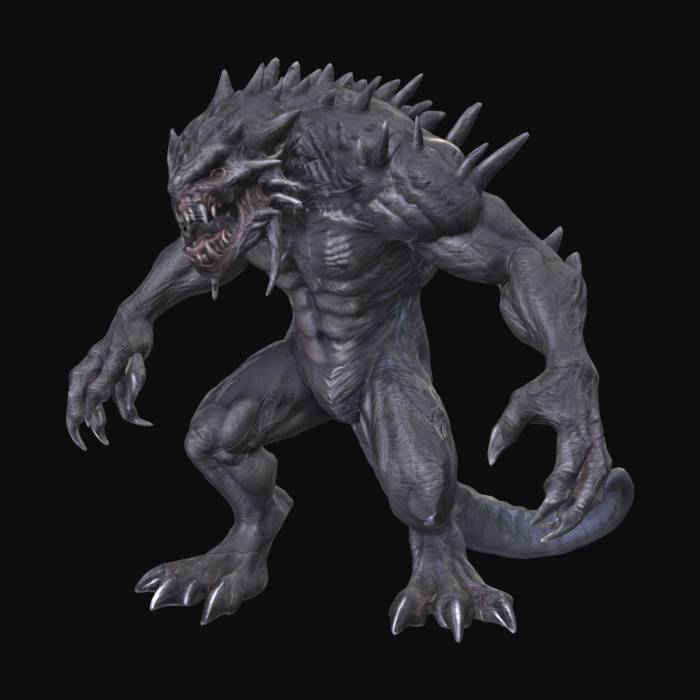
미적 점수 (1~10점): 8